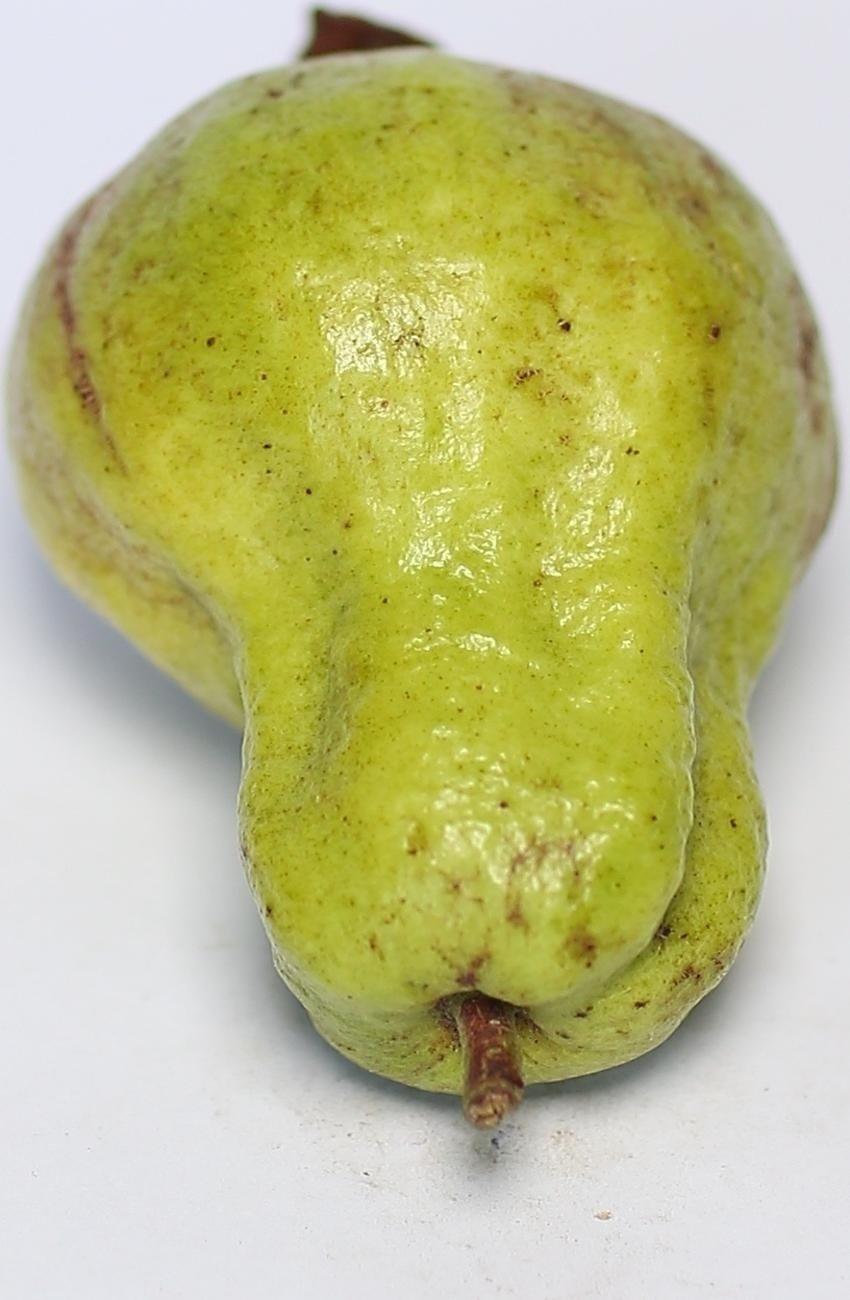
Maturity: mature-green
Variety: local-sindhi